Quairading, Western Australia

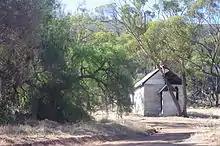
Church and graveyard at the foot of Mount Stirling

The Pink Lake of Quairading which lies east of Quairading on the Bruce Rock Road at Badjaling, with the road traversing it. It is regarded as a phenomenon, as certain times in the year one side has a distinctive pink colour whilst the other side remains its natural blue.